Ben F. Caldwell

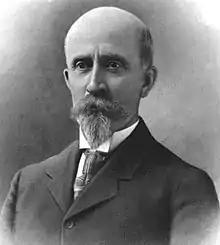
From Volume I of 1904's "Past and Present of the City of Springfield and Sangamon Count, Illinois"

Ben Franklin Caldwell (August 2, 1848 – December 29, 1924) was an American politician who served two non-consecutive terms as a U.S. Representative from Illinois in from 1899 to 1905 and from 1907 to 1909.